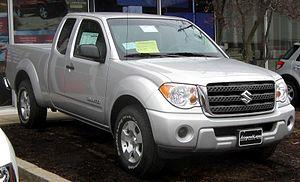
Le Suzuki Equator est un Nissan Frontier rebadgé lancé en 2009 aux États-Unis, ses ventes sont très faibles.